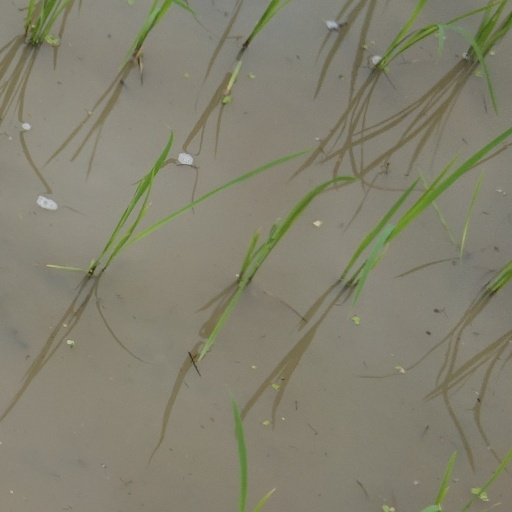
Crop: rice